El Capitan Granite

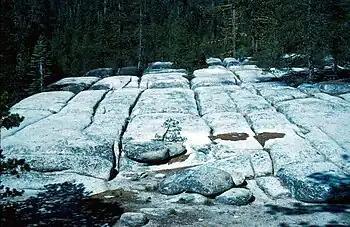
El Capitan Granite

The granite has abundant quartz, plagioclase, crystals of orthoclase, and both feldspars — orthoclase and plagioclase — are white. Hornblende is rare, compared to other Yosemite granites. Most black minerals are biotite.